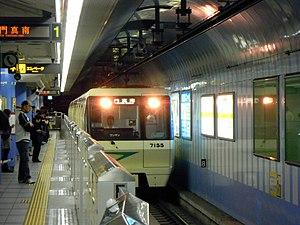
Nagahoribashi est une station du métro d'Osaka sur les lignes Sakaisuji et Nagahori Tsurumi-ryokuchi dans l'arrondissement de Chūō à Osaka.